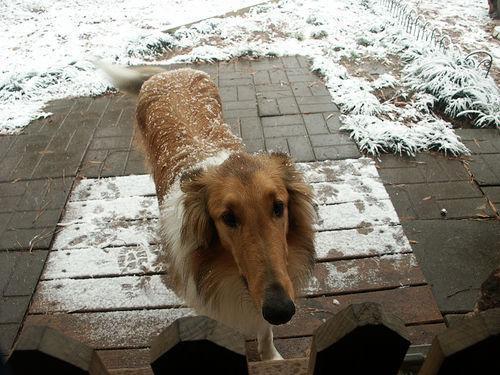
collie